George Henry Slight

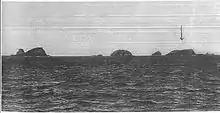
Photograph of the Evangelistas Islets taken 1893 by G. Slight

In 1893 Slight was recruited by the Chilean ambassador in London, Agustin Ross, who had been ordered by the President of Chile, Jorge Montt, to find someone suitable to establish a system of lighthouses in the country. Slight's first task on arrival in Chile was to build a lighthouse on the Evangelistas Islets at the western entrance to the Strait of Magellan in the southern part of the country, which he accomplished when the Evangelistas Lighthouse was completed in 1896.